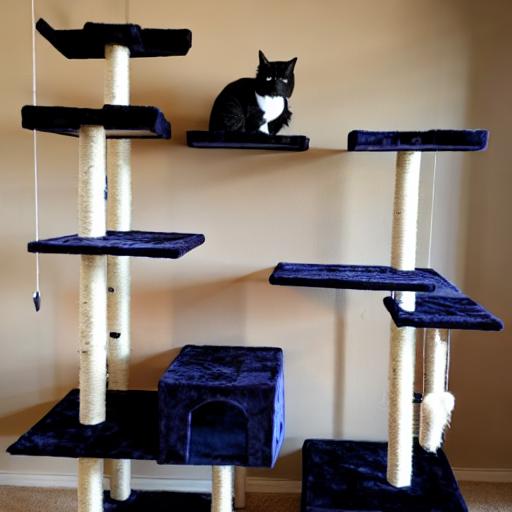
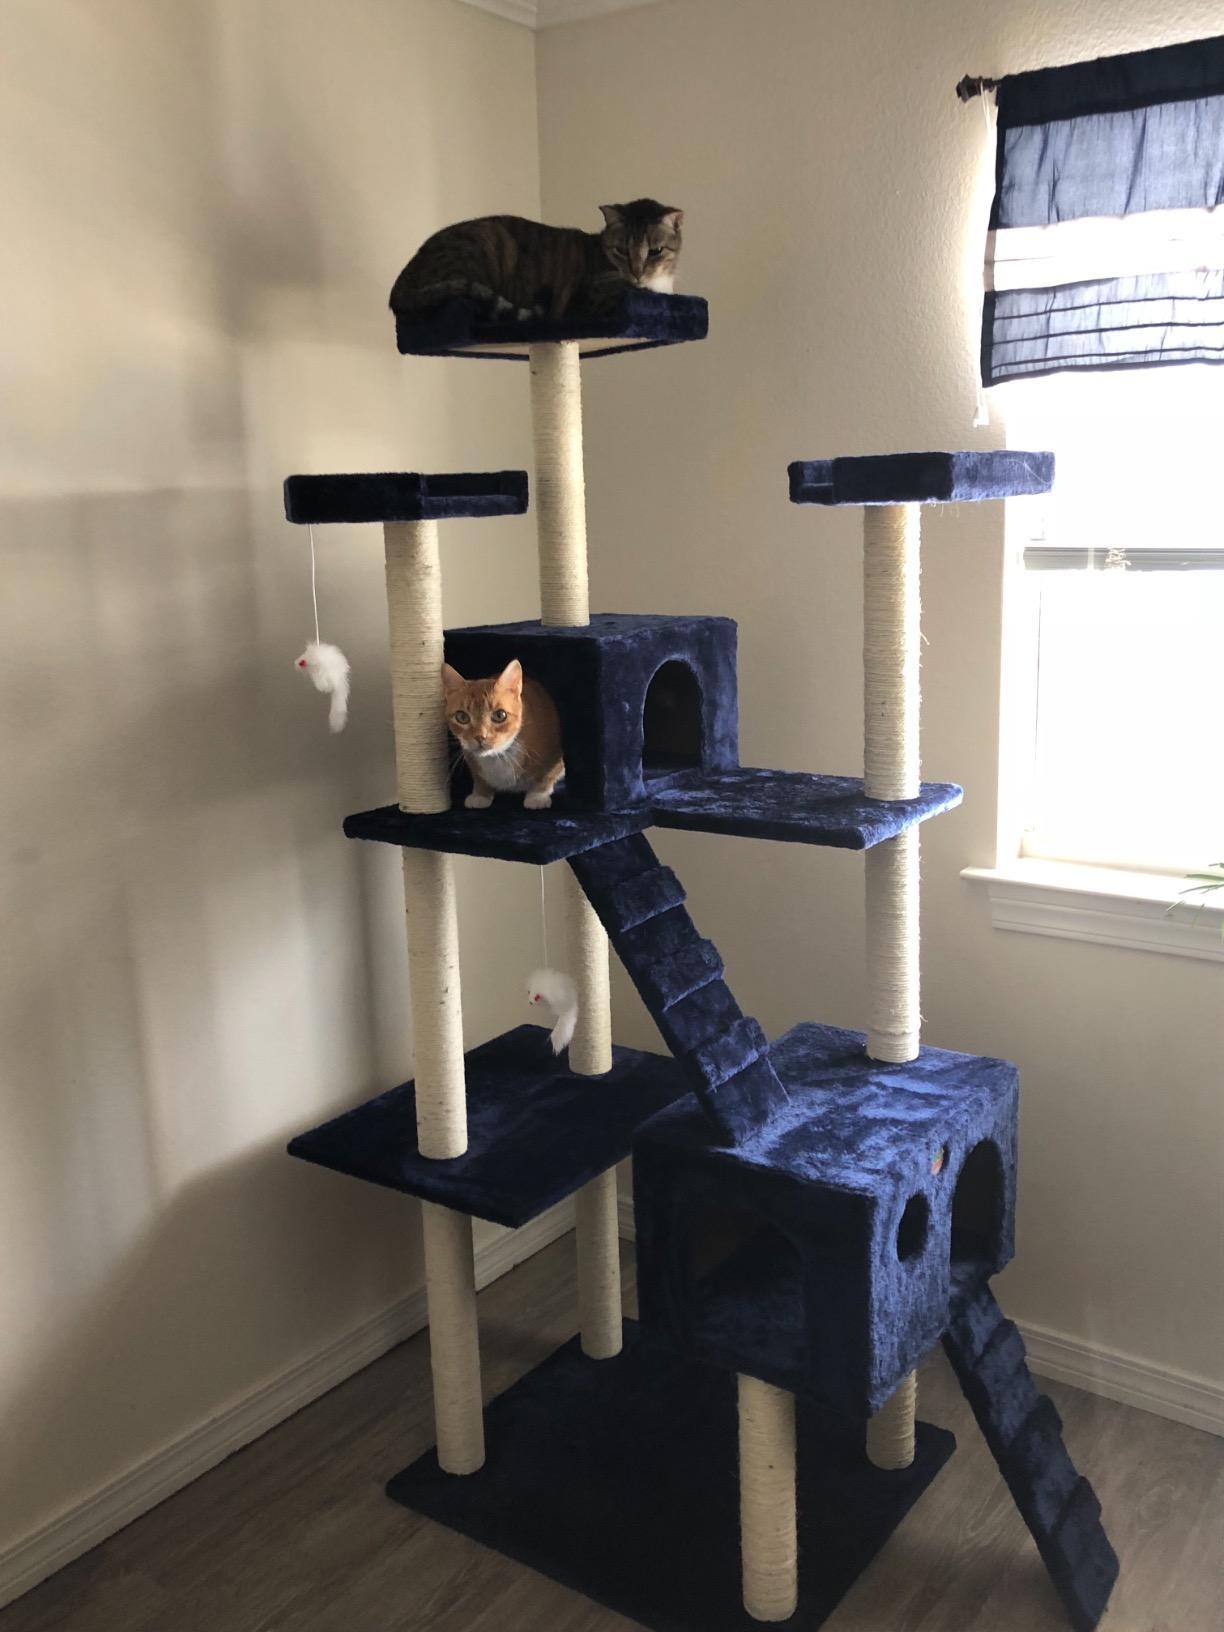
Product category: items_cat tree
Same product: no